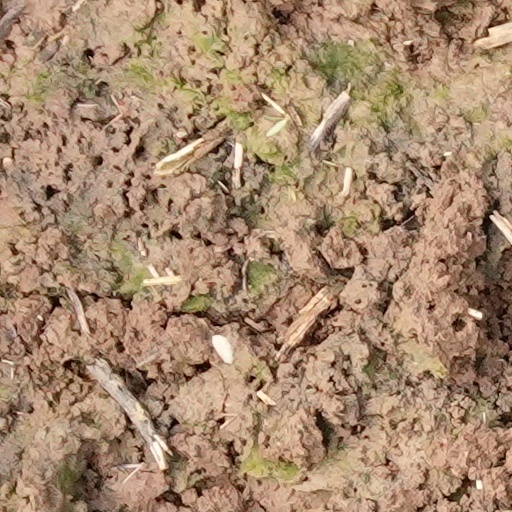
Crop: wheat